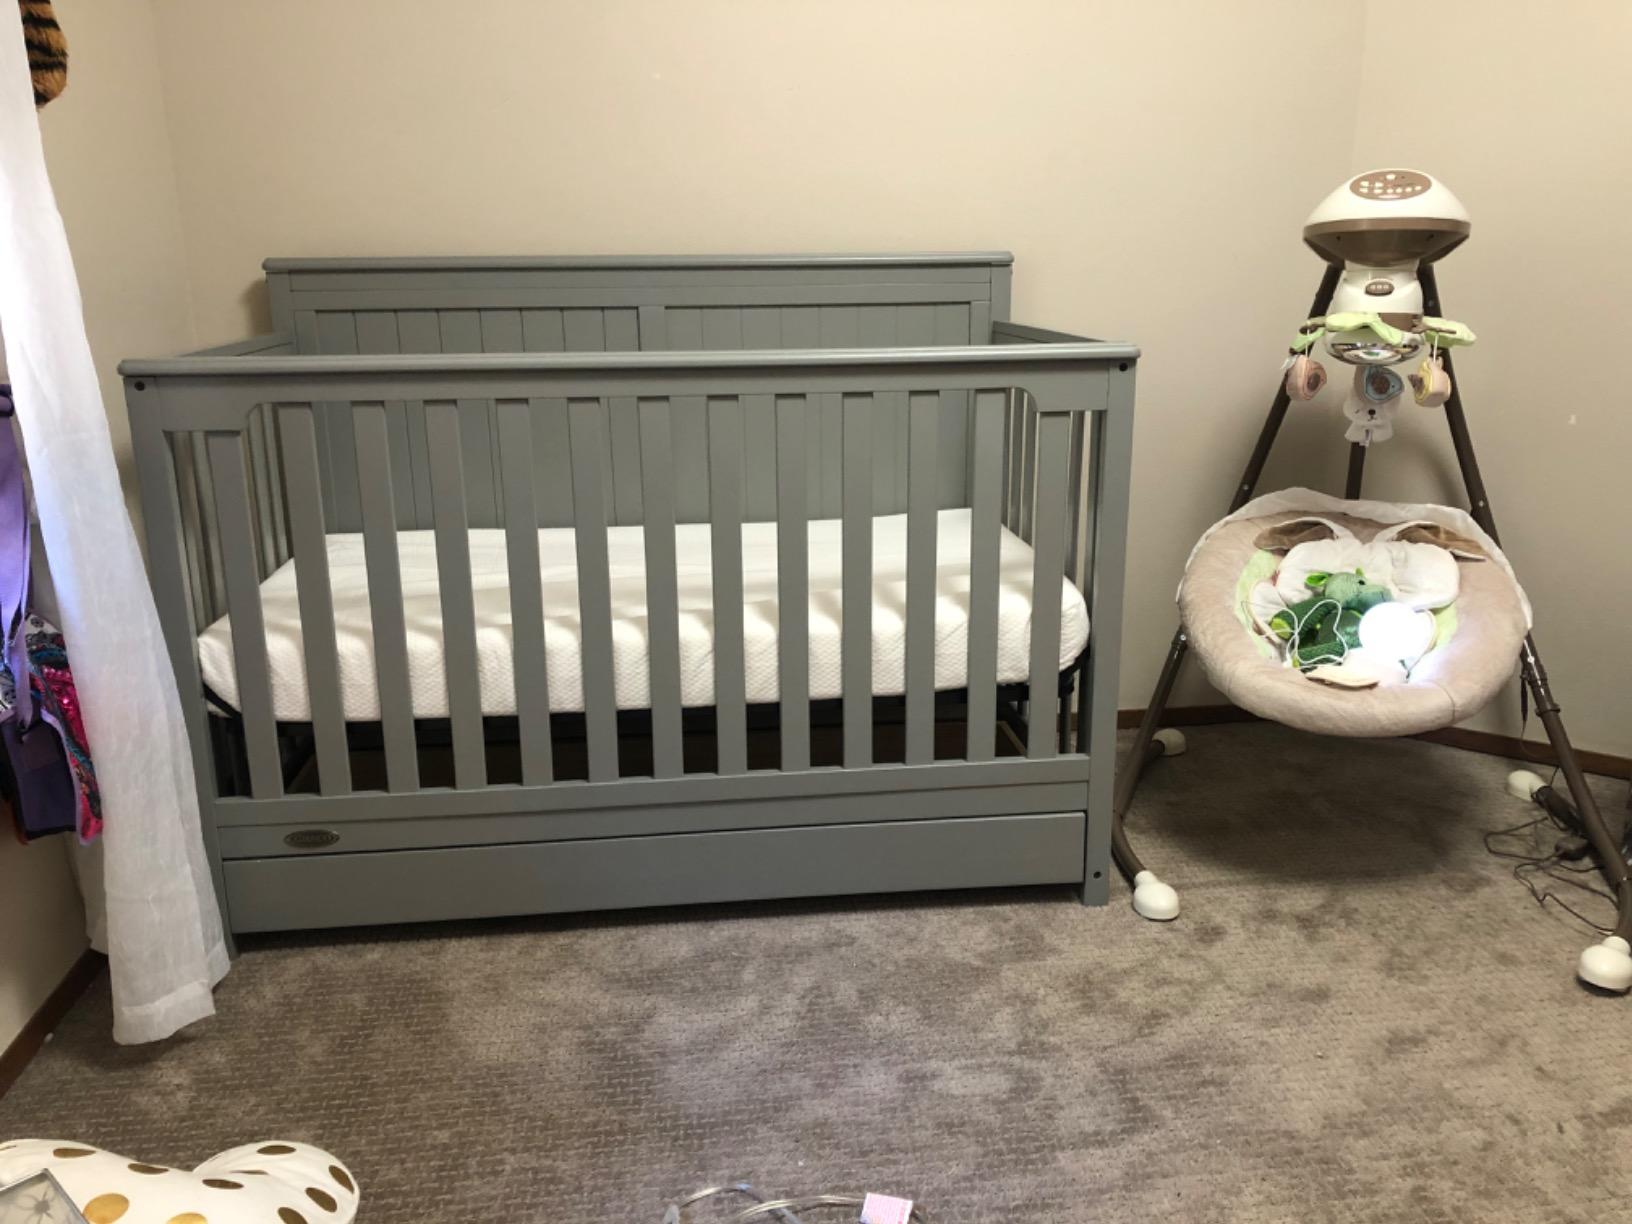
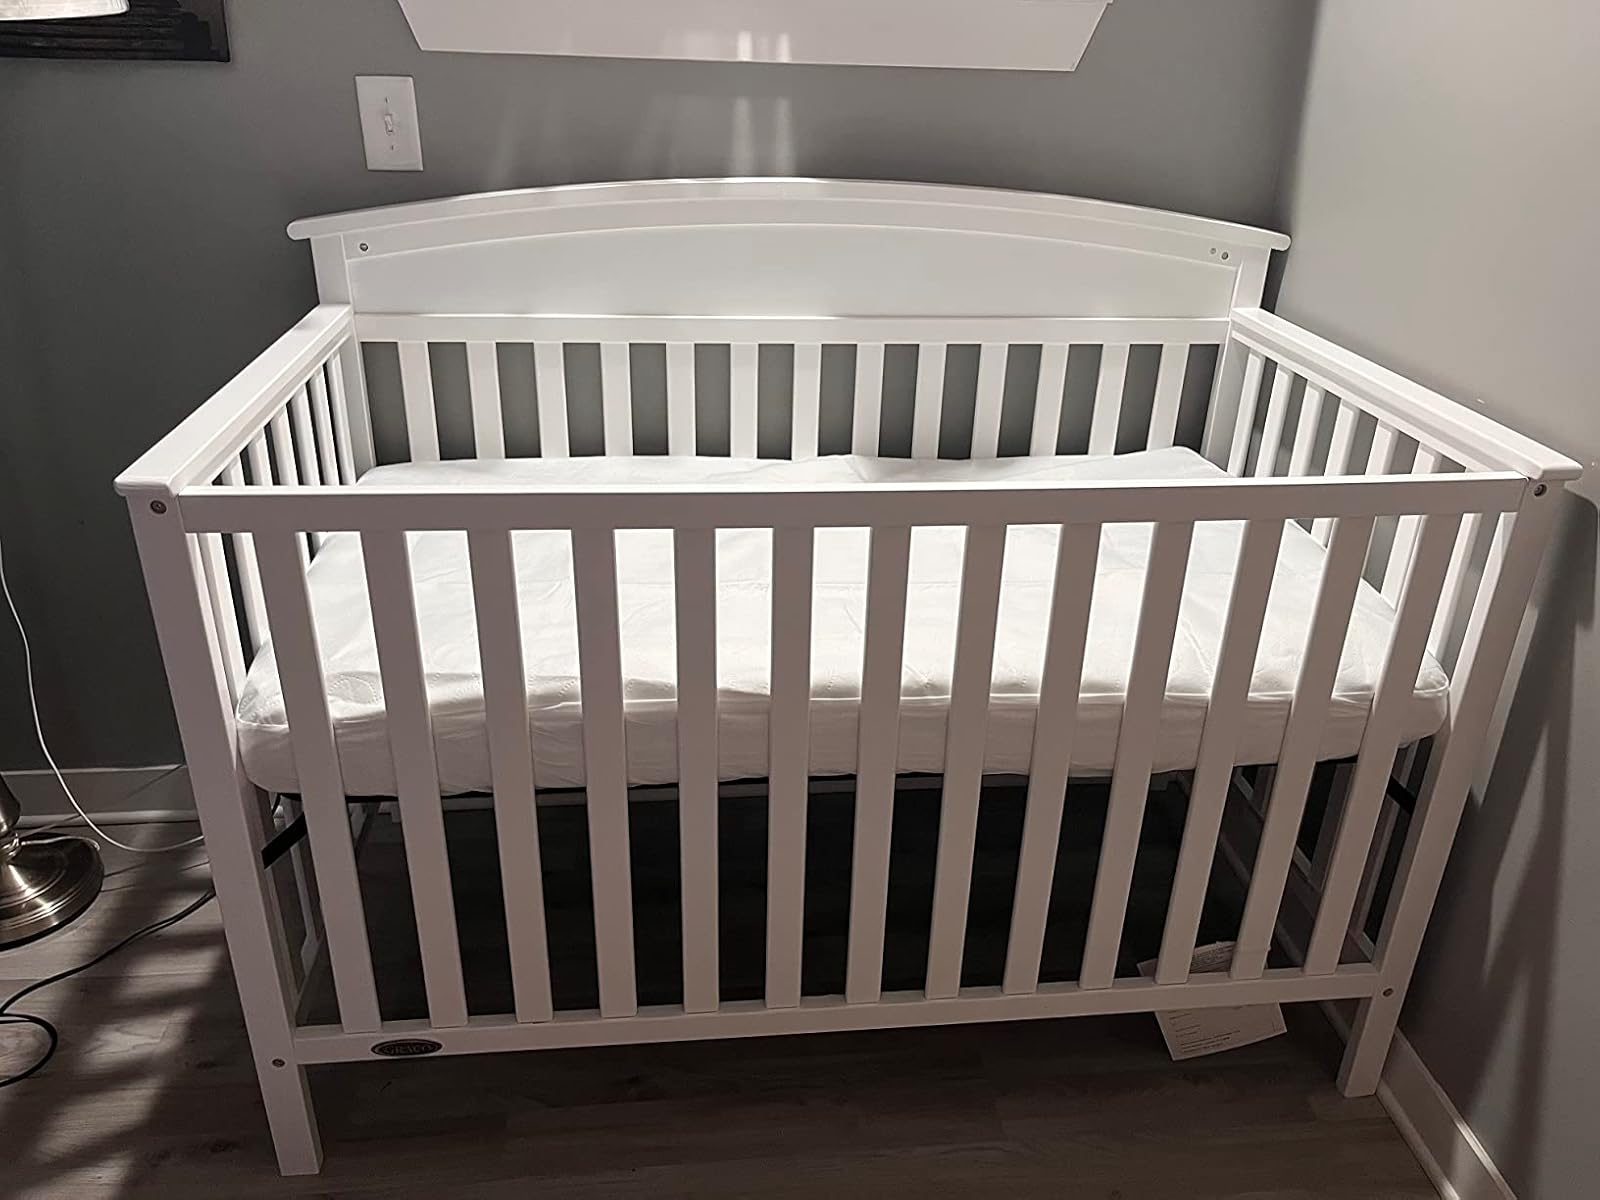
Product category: products_crib
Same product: no